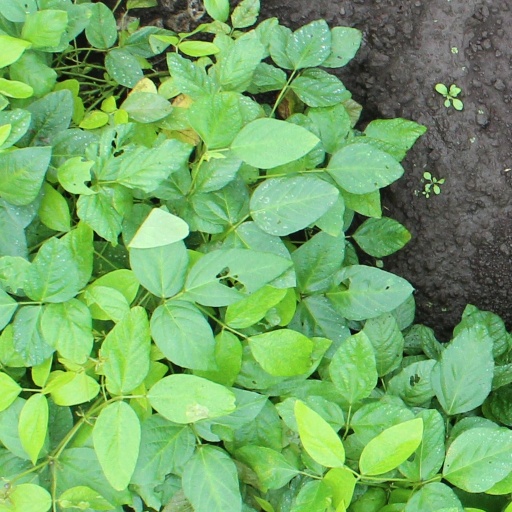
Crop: soybean